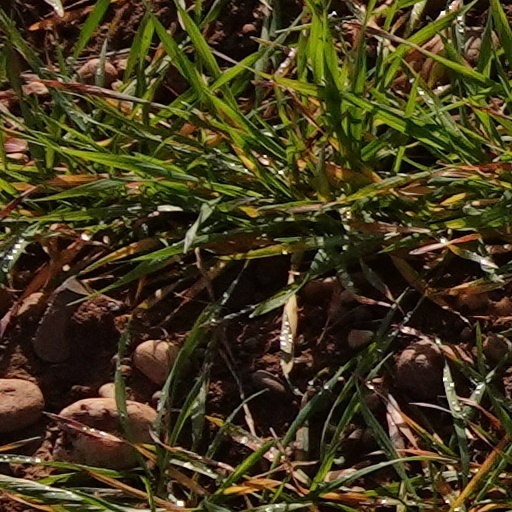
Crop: wheat